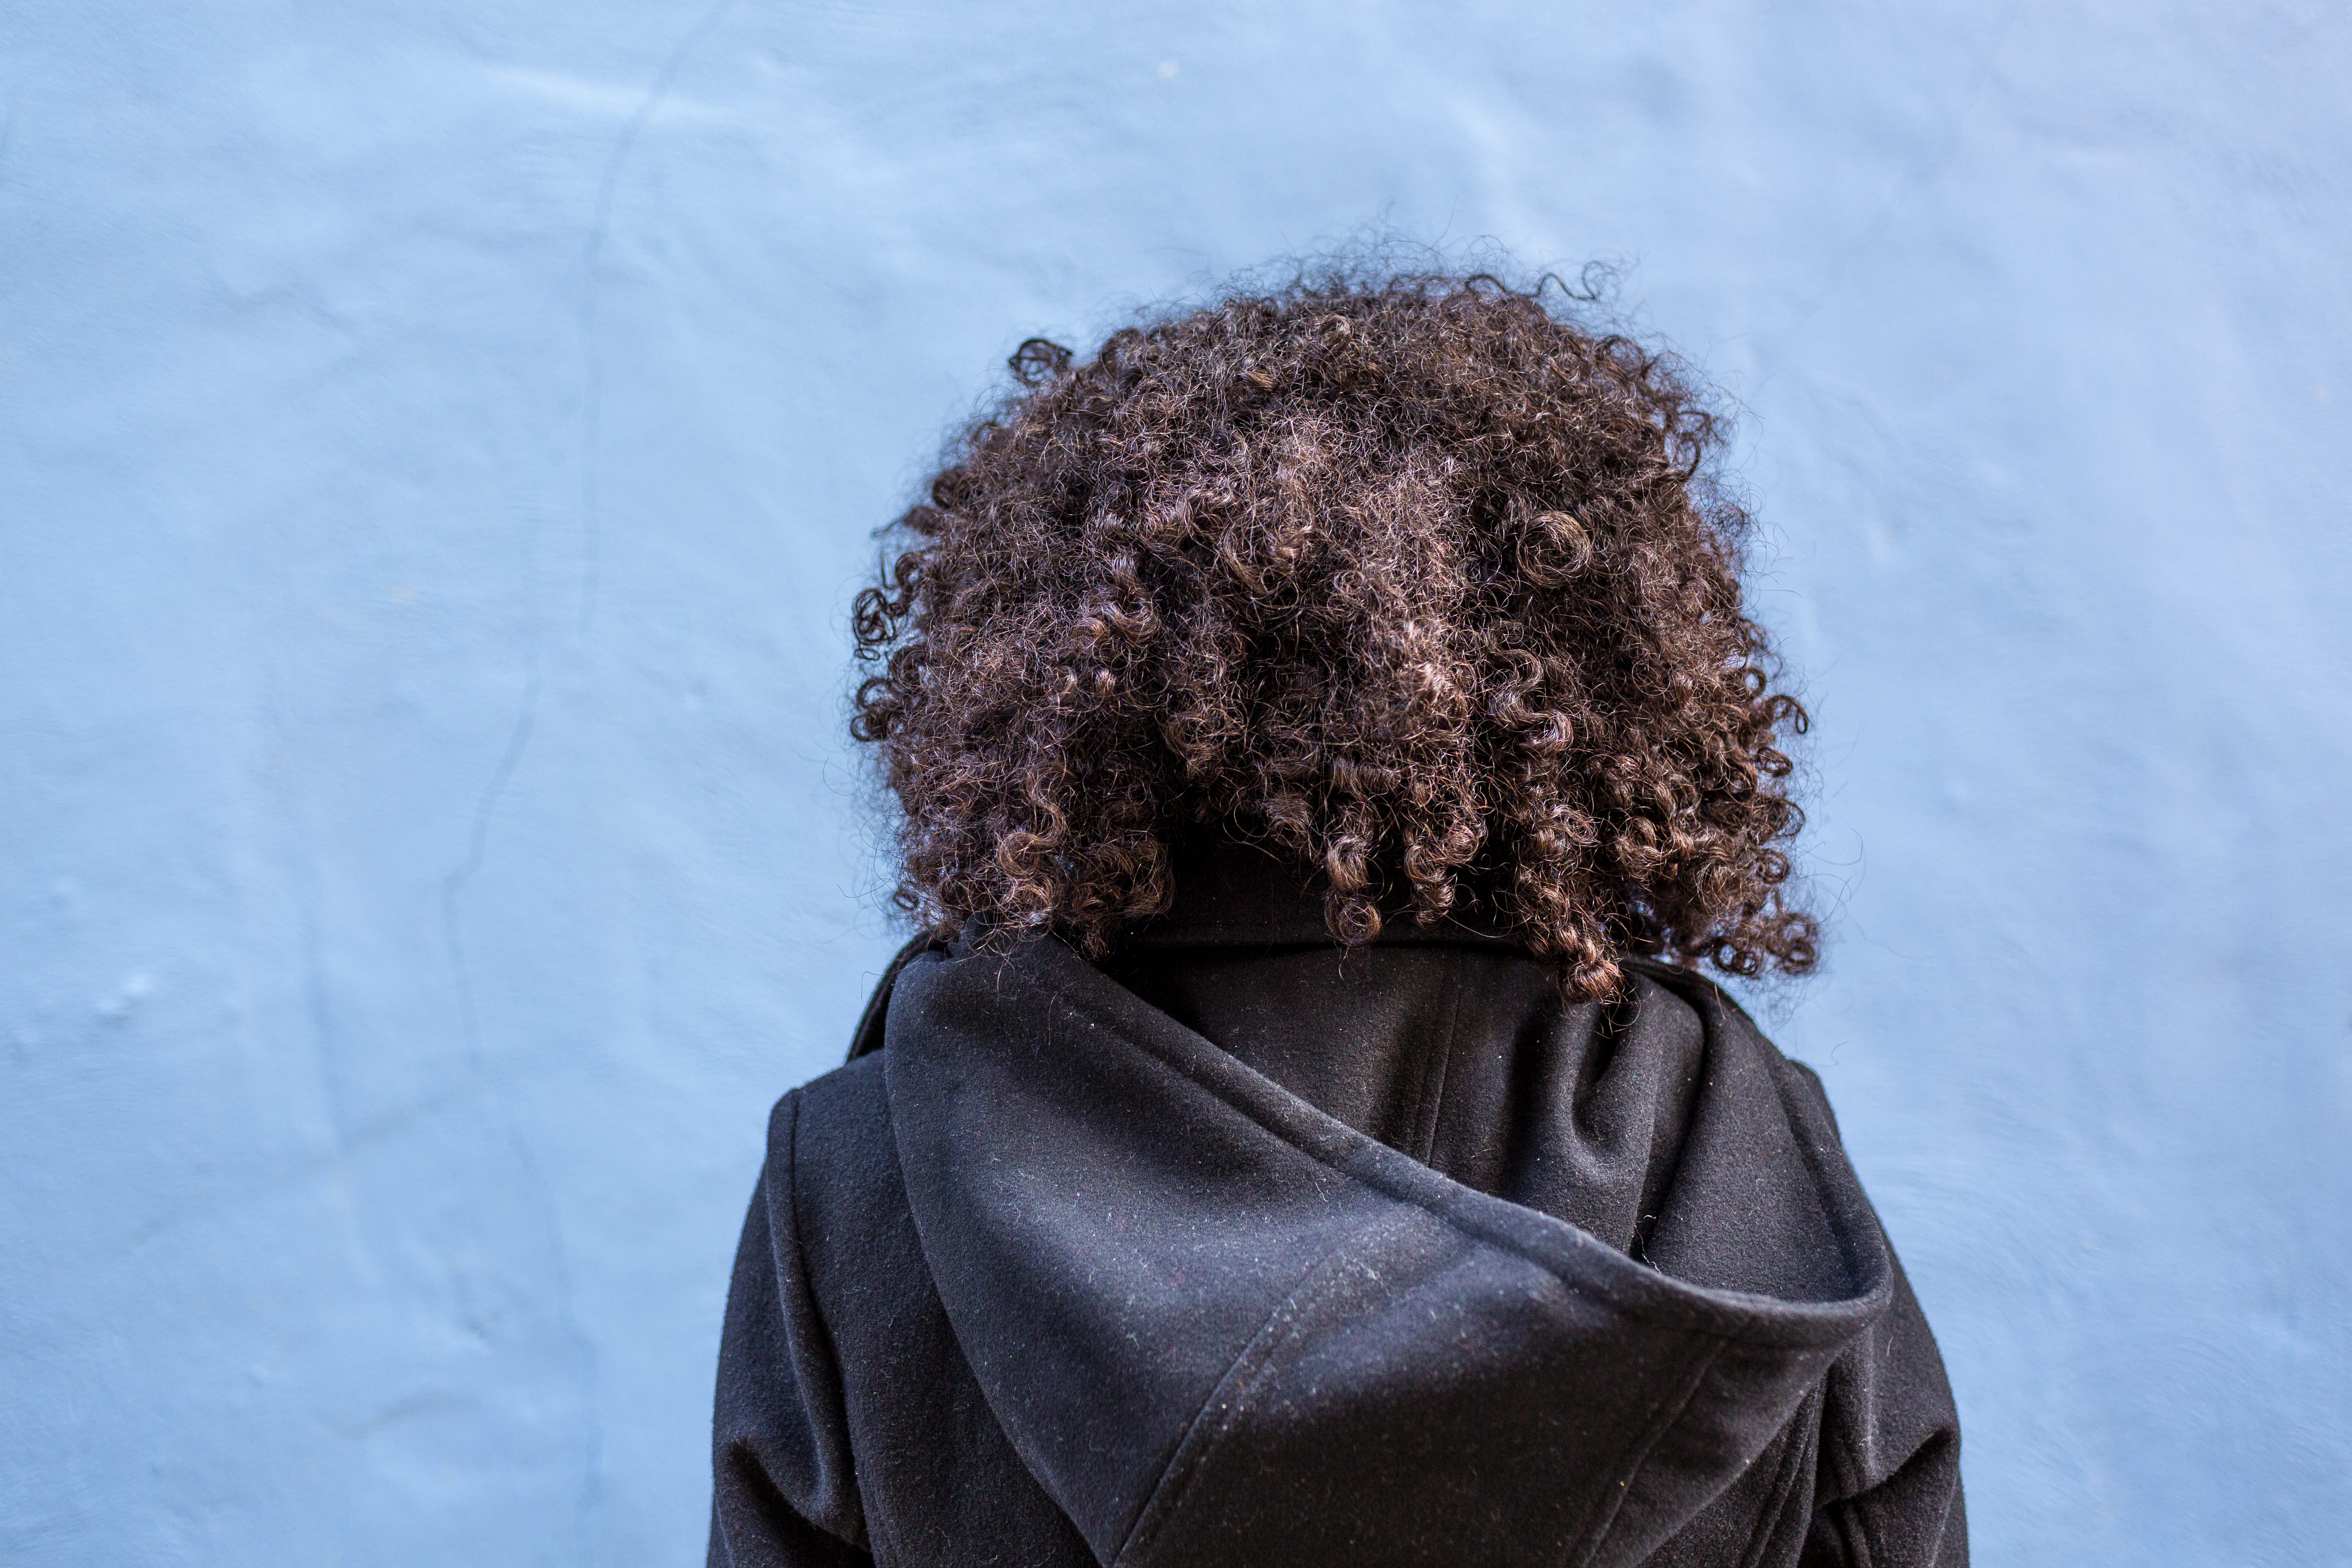
hair, blue, hairstyle, brown, outerwear, afro, photography, jacket, winter